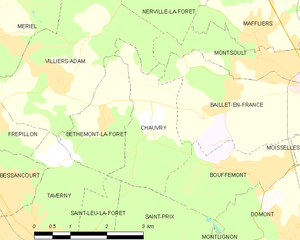
Carte des communes françaises Chauvry